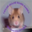
Label: mouse